Coinduction (anesthetics)

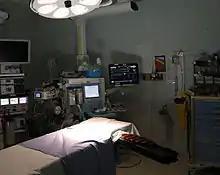
The anesthetic area of an operating room. Induction of anesthesia, where the patient loses consciousness and passes through the Guedel stages of anesthesia, commonly takes place here.

Coinduction in anesthesia is a pharmacological tool whereby a combination of sedative drugs may be used to greater effect than a single agent, achieving a smoother onset of general anesthesia. The use of coinduction allows lower doses of the same anesthetic agents to be used which provides enhanced safety, faster recovery, fewer side-effects, and more predictable pharmacodynamics. Coinduction is used in human medicine and veterinary medicine as standard practice to provide optimum anesthetic induction. The onset or induction phase of anesthesia is a critical period involving the loss of consciousness and reactivity in the patient, and is arguably the most dangerous period of a general anesthetic. A great variety of coinduction combinations are in use and selection is dependent on the patient's age and health, the specific situation, and the indication for anesthesia. As with all forms of anesthesia the resources available in the environment are a key factor.